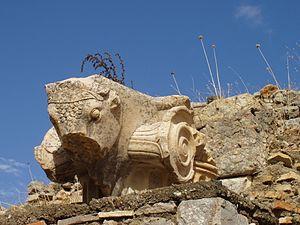
Sur ce chapiteau du site de Éphèse, l'habituel ove/testicule est remplacé par une tête de taureau, animal symbolisant la fertilité
L’ordre ionique se caractérise notamment par son chapiteau à volutes, par son fût orné de 24 cannelures et par sa base moulurée.